Sverrefjellet

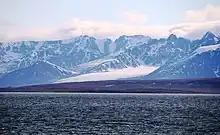
View of Sverrefjellet among other mountain tops

Sverrefjellet is a mountain in Haakon VII Land at Spitsbergen, Svalbard, at the western side of Bockfjorden. It has a height of 507 m.a.s.l., and is an extinct volcano. Sverrefjellet is named after Sverre Sigurdsson.